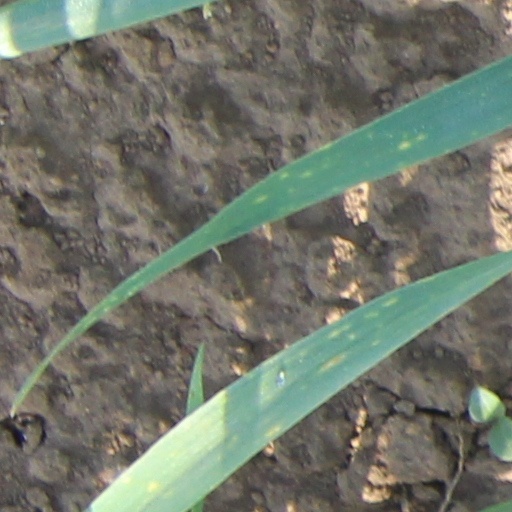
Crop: wheat